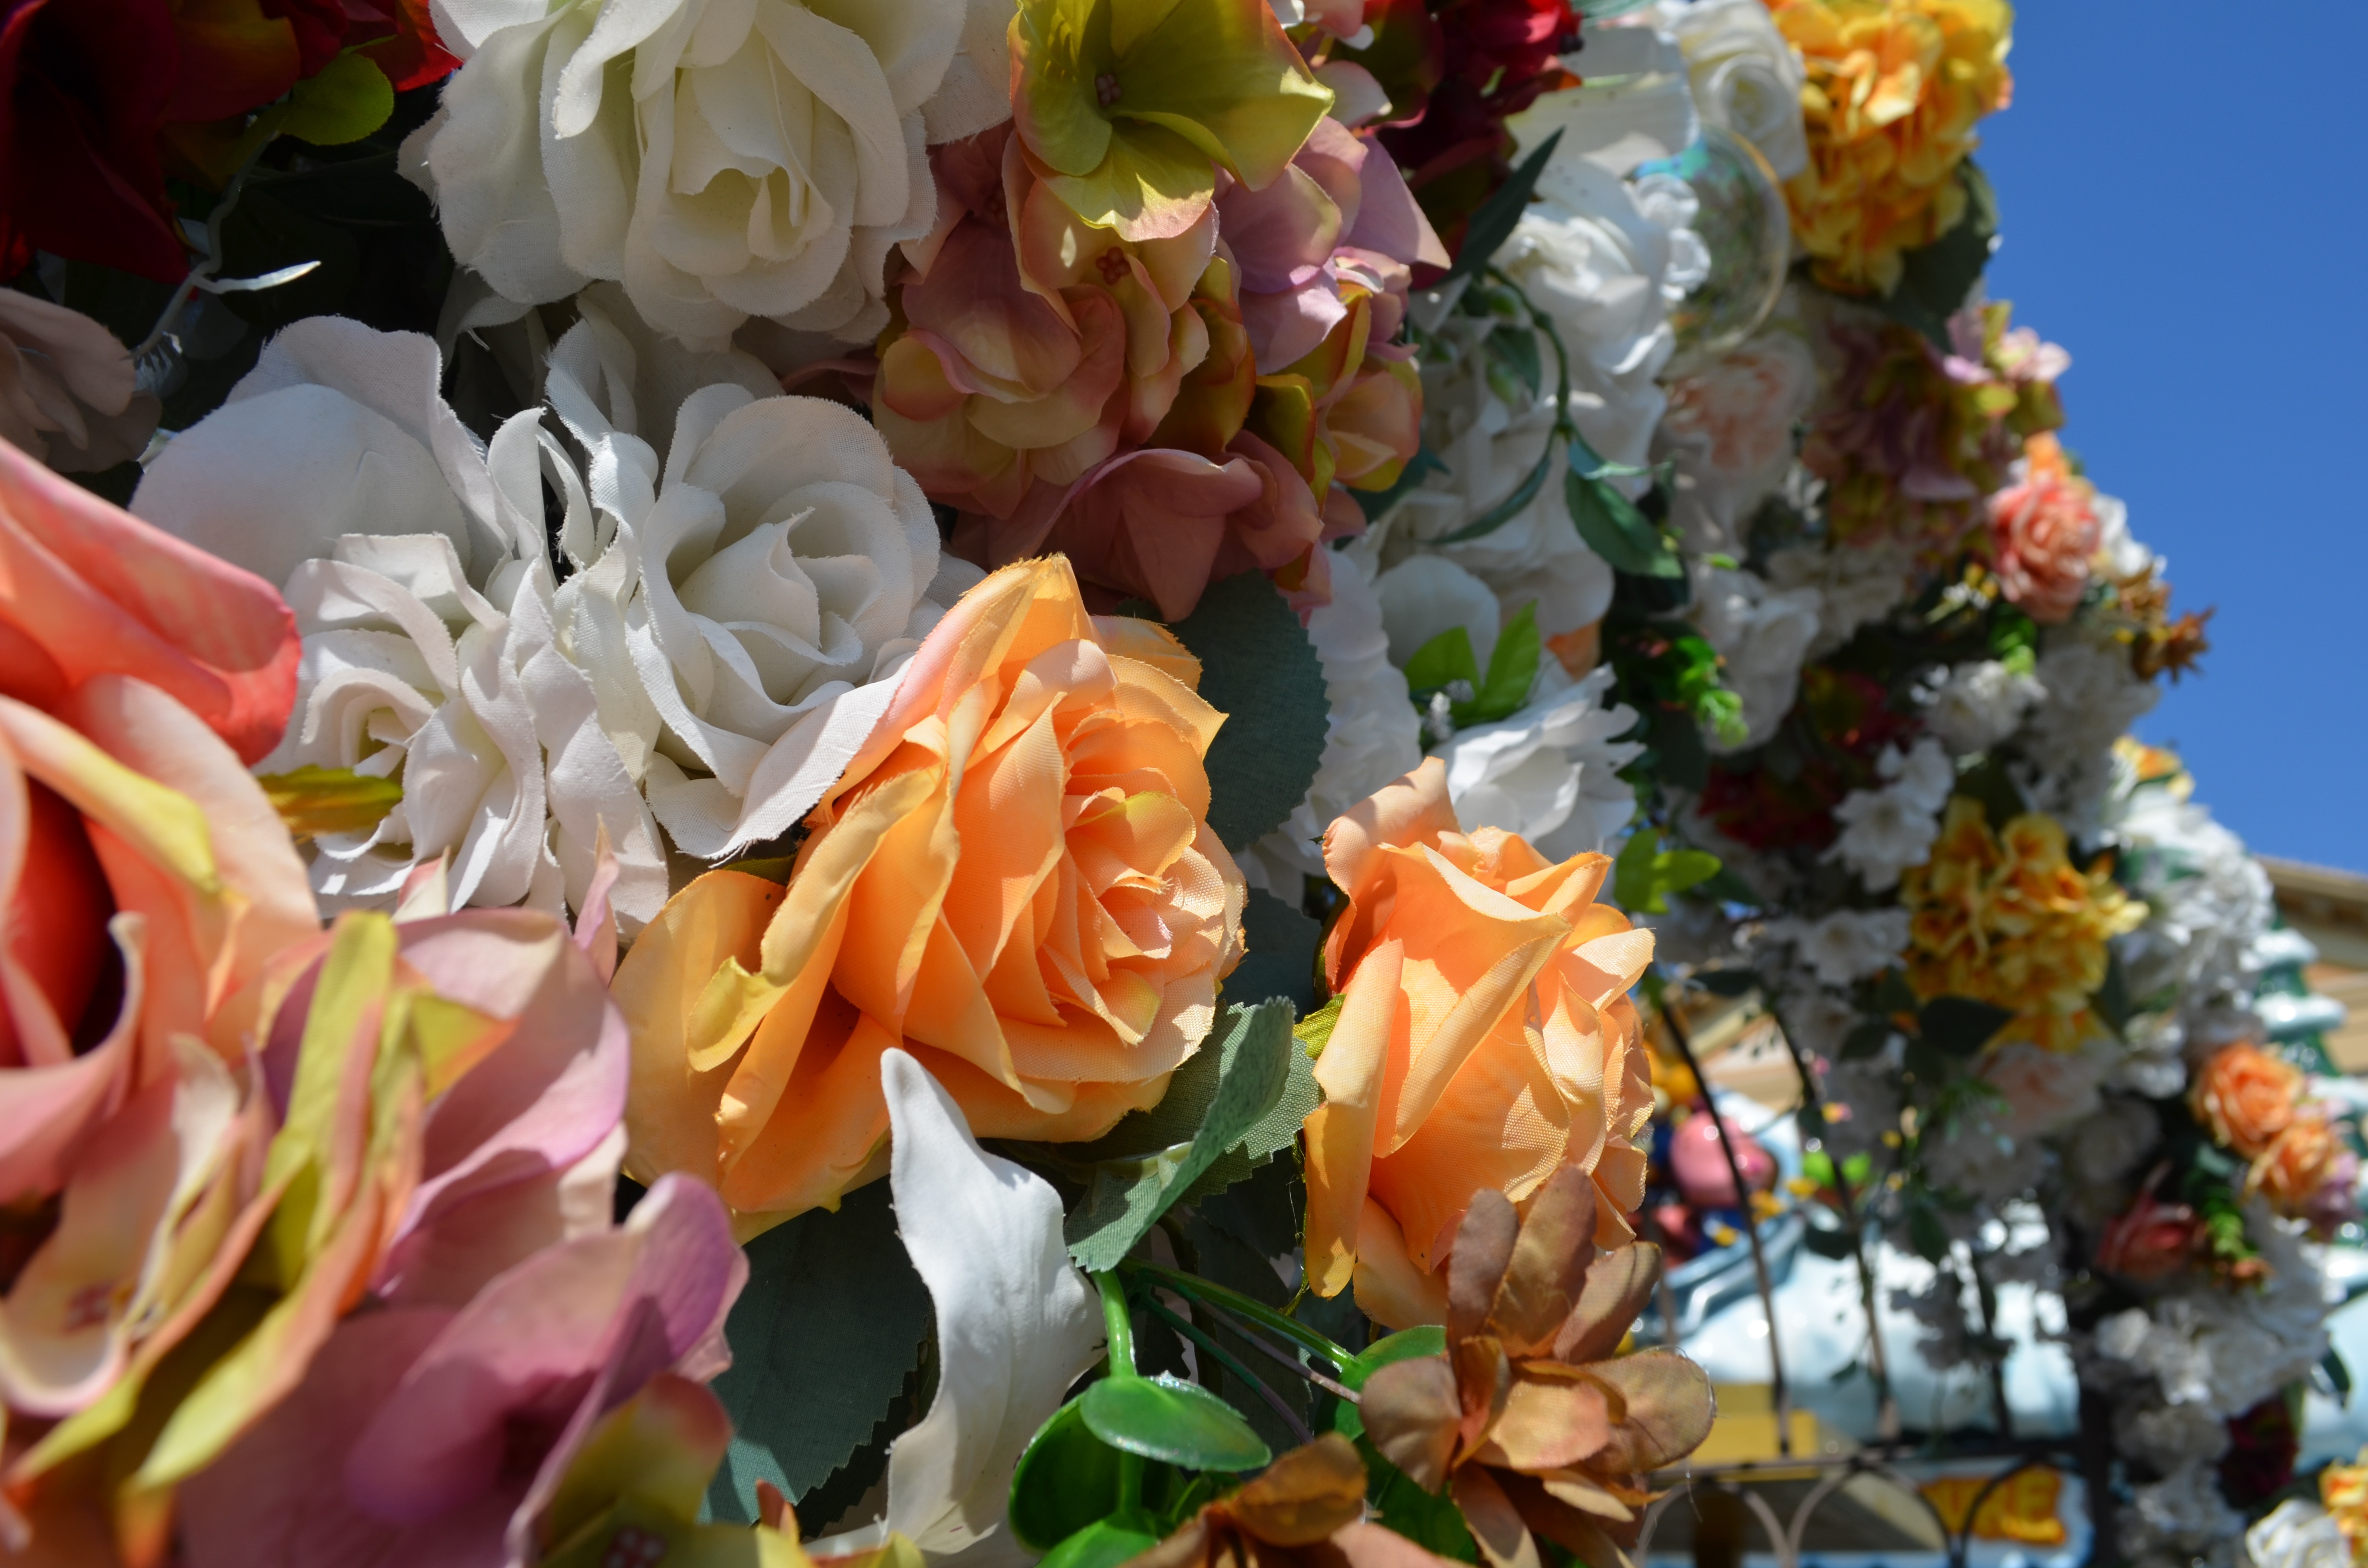
blossom, plant, flower, petal, rose, flora, ornament, flowers, artificial, floristry, flowering plant, flower bouquet, cut flowers, floral design, land plant, flower arranging